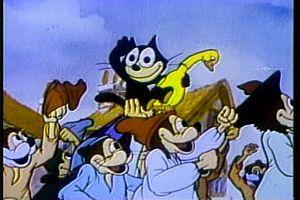
Cette liste de chats de fiction rassemble une liste de personnages de chats présents dans les œuvres de fiction. Il peut s'agir de chats « célèbres » dans la mesure où :